Mark Kozelek

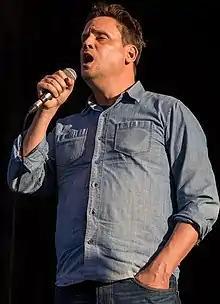
Kozelek performing with Sun Kil Moon in 2014

Mark Edward Kozelek (born January 24, 1967) is an American singer, songwriter, guitarist, record producer and occasional actor. He is the vocalist and primary recording artist of the indie folk act Sun Kil Moon and was a founding member of the indie rock band Red House Painters, with whom he recorded six studio albums from 1988 until 2001.